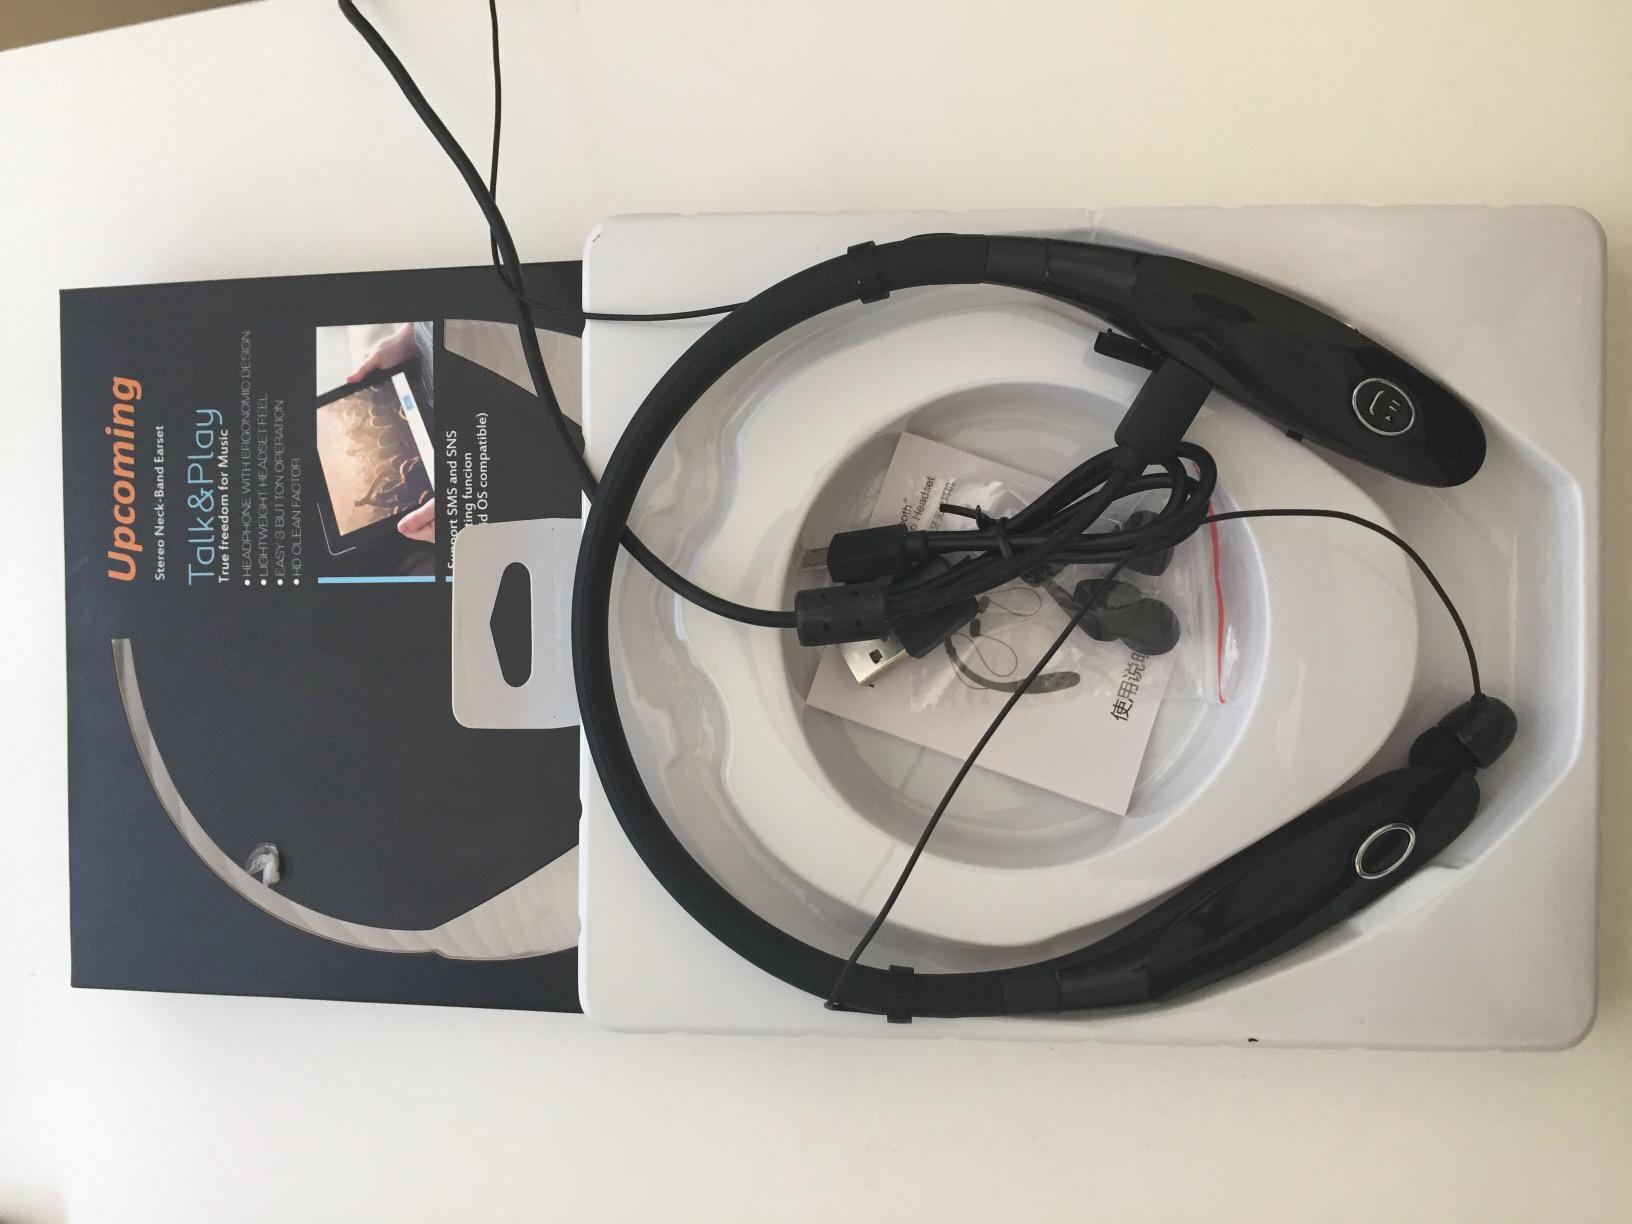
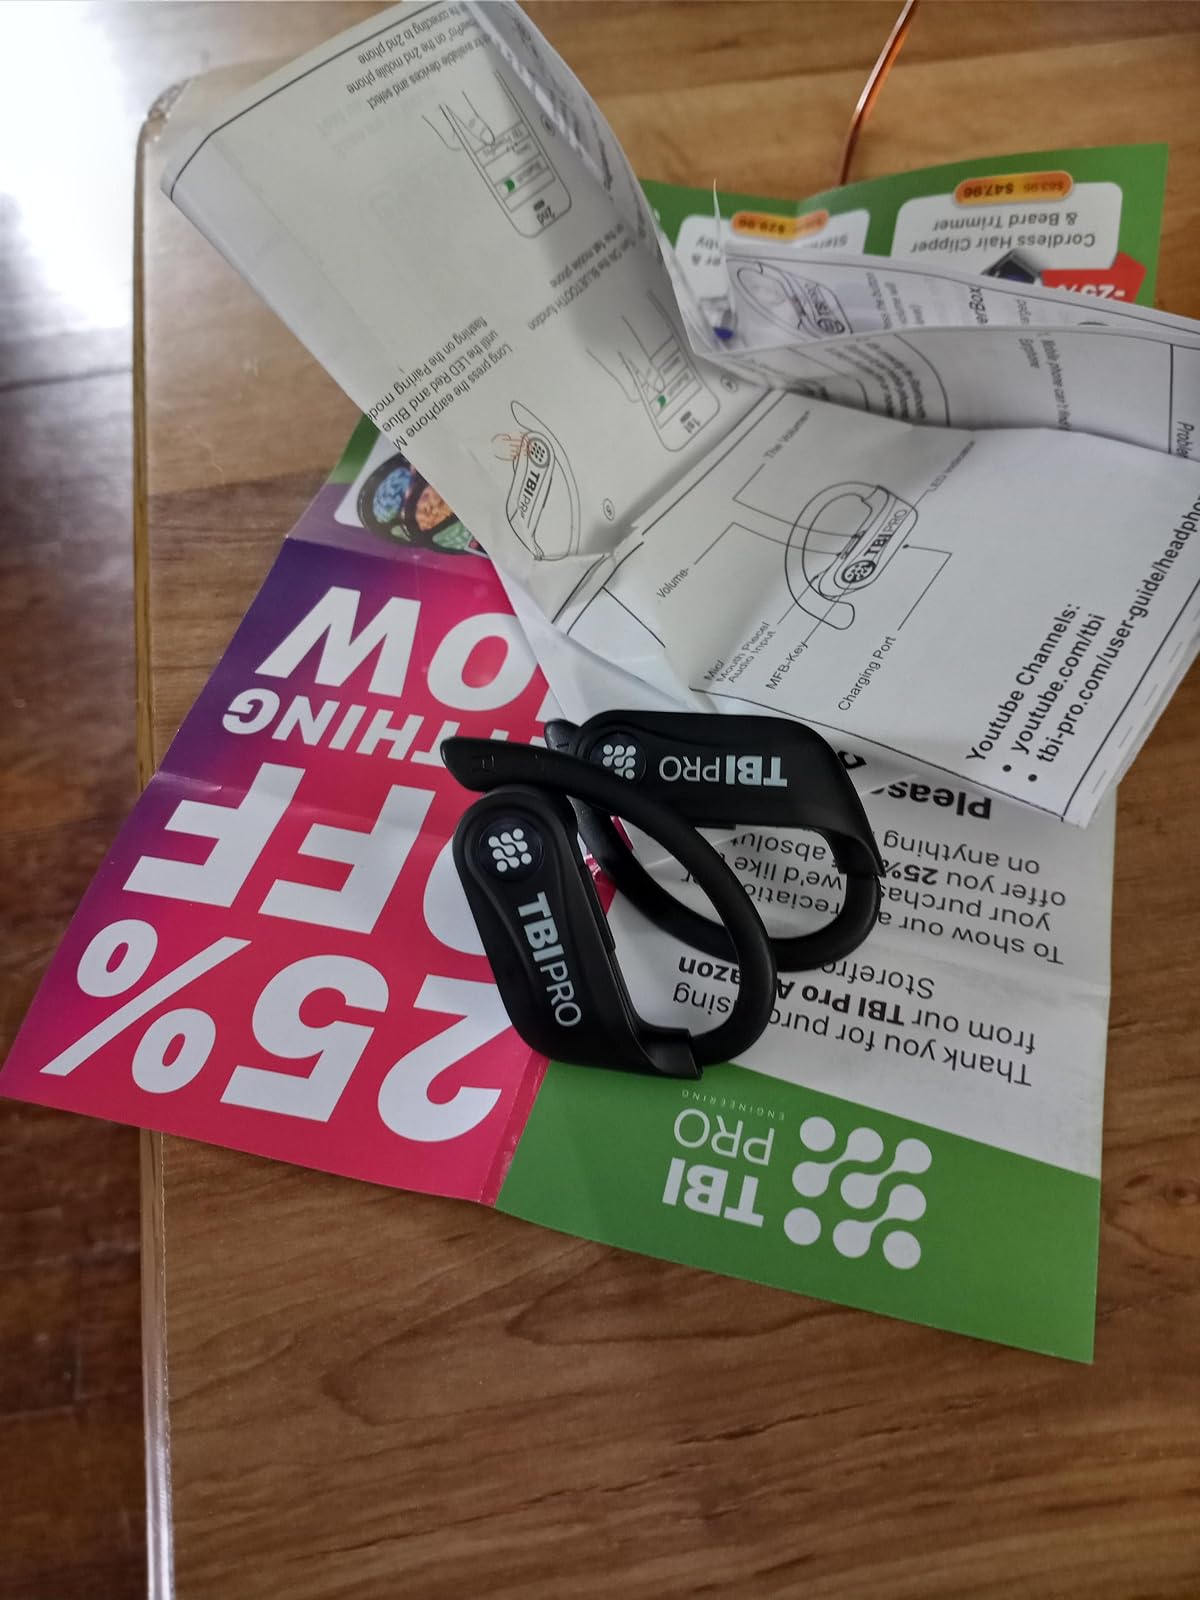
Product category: earbuds
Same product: no